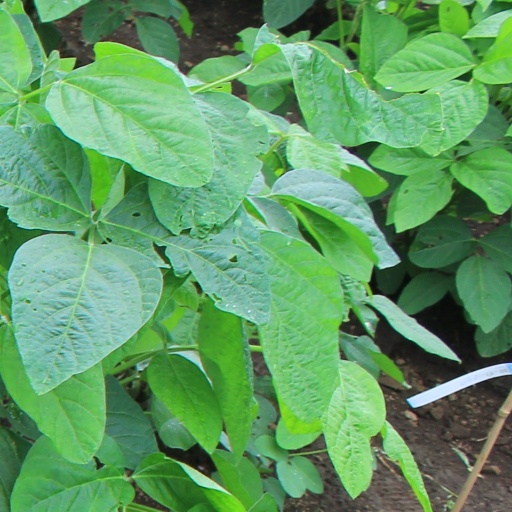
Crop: soybean